Lendrush Khurshudyan

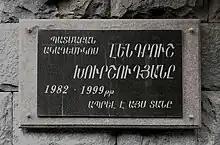
Lendrush Khurshudyan's plaque in Yerevan

Lendrush Arshaki Khurshudyan (1 May 1927 – 7 June 1999) was an Armenian historian. He was a Doctor of History, Professor, an academician of the Armenian Academy of Sciences.